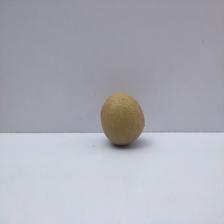
Size: Small